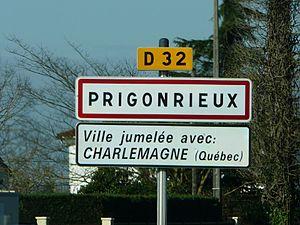
Panneau de jumelage de Prigonrieux, Dordogne, France.
Prigonrieux est une commune française située dans le département de la Dordogne, en région Nouvelle-Aquitaine.